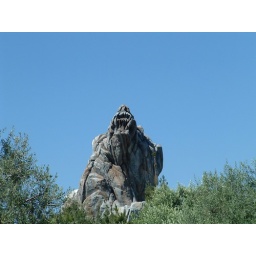
Bear head rock formation above water ride in California Adventure, Disneyland.